Zgierz

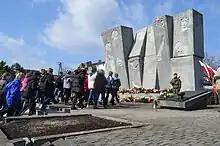
Commemoration of the 72nd anniversary of the German massacre of 100 Poles in Zgierz

Before the war, Zgierz had a thriving Jewish community of around 4,000, which formed 16,6% of the town's populace as of 1931. When the Germans occupied the town, they began persecuting the Jews, with the assistance of local ethnic Germans. The synagogue was burned and Jews were kidnapped from the streets for forced labor. Many tried to flee the town, though some of these returned. In December, 1939, the Germans deported 2500 of the Jews to Głowno in the General Gouvernment, German-occupied central Poland. Left behind were fewer than 100 Jews, mostly craftsmen thought to be useful to the Germans. In 1942, these Jews were deported to the Łódź Ghetto. This history is unusual in that no mass killings in Zgierz were reported. Of course, the Jews deported to Łódz and Głowno were caught up in the fate of those communities, and most were later deported to the Treblinka extermination camp. As many as 350 Jewish residents of Zgierz survived the war, but did not return to the town.